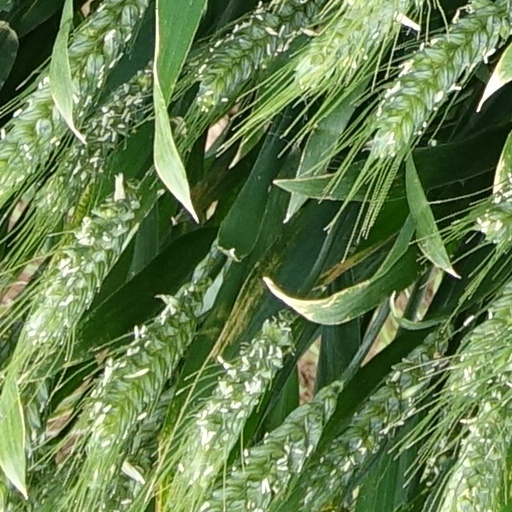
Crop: wheat